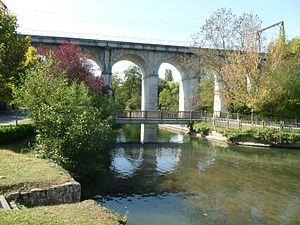
viaduc de Foulpougne, Gond-Pontouvre (16), France
Le viaduc de Foulpougne est un viaduc ferroviaire de la ligne Paris - Bordeaux situé dans la commune du Gond-Pontouvre près d'Angoulême. Ce viaduc enjambe la Touvre.
La Touvre est une rivière du Sud-Ouest de la France, fruit d'une importante résurgence. Rivière très courte aussi large à sa source qu'à son embouchure, elle est un affluent gauche de la Charente. Elle arrose le département de la Charente, dans la région Nouvelle-Aquitaine.